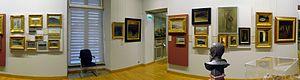
Léonard Jarraud est un peintre français, né en 1848 et mort en 1926 à La Couronne, près d’Angoulême. Sa vocation s’éveille en Charente, où il vit jusqu’à l’âge de dix-huit ans. Il se rend alors à Paris pour s’inscrire à l’École des Beaux-Arts et tenter de faire carrière, mais son séjour dans la capitale est marqué par une succession d’échecs, notamment au prix de Rome. Ces désillusions n’altèrent ni sa soif d’apprendre ni sa confiance en lui. Lorsqu’il regagne son village natal, en 1889, il a déjà commencé une œuvre de portraitiste et de paysagiste où l’influence du réalisme se fait sentir. Cette influence transparaît également dans les scènes du quotidien qu’il a peintes jusque-là.
Léonard Jarraud est un peintre français, né en 1848 et mort en 1926 à La Couronne, près d’Angoulême. Sa vocation s’éveille en Charente, où il vit jusqu’à l’âge de dix-huit ans. Il se rend alors à Paris pour s’inscrire à l’École des Beaux-Arts et tenter de faire carrière, mais son séjour dans la capitale est marqué par une succession d’échecs, notamment au prix de Rome. Ces désillusions n’altèrent ni sa soif d’apprendre ni sa confiance en lui. Lorsqu’il regagne son village natal, en 1889, il a déjà commencé une œuvre de portraitiste et de paysagiste où l’influence du réalisme se fait sentir. Cette influence transparaît également dans les scènes du quotidien qu’il a peintes jusque-là.
Le musée d'Angoulême est situé au cœur du centre historique d'Angoulême, à proximité immédiate de la cathédrale Saint-Pierre.